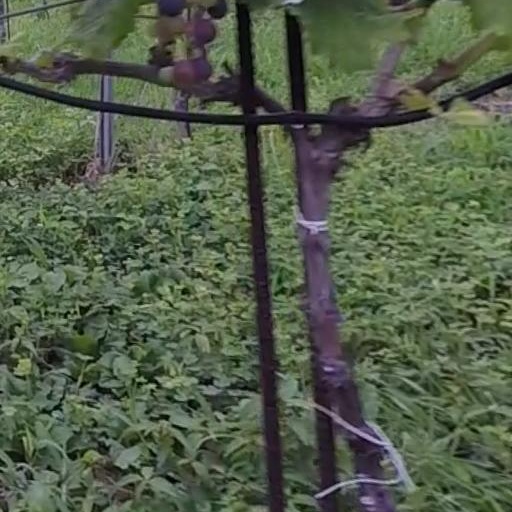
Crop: grape